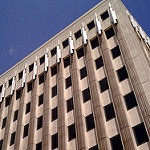
Label: buildings